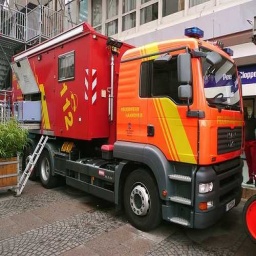
Label: ambulance